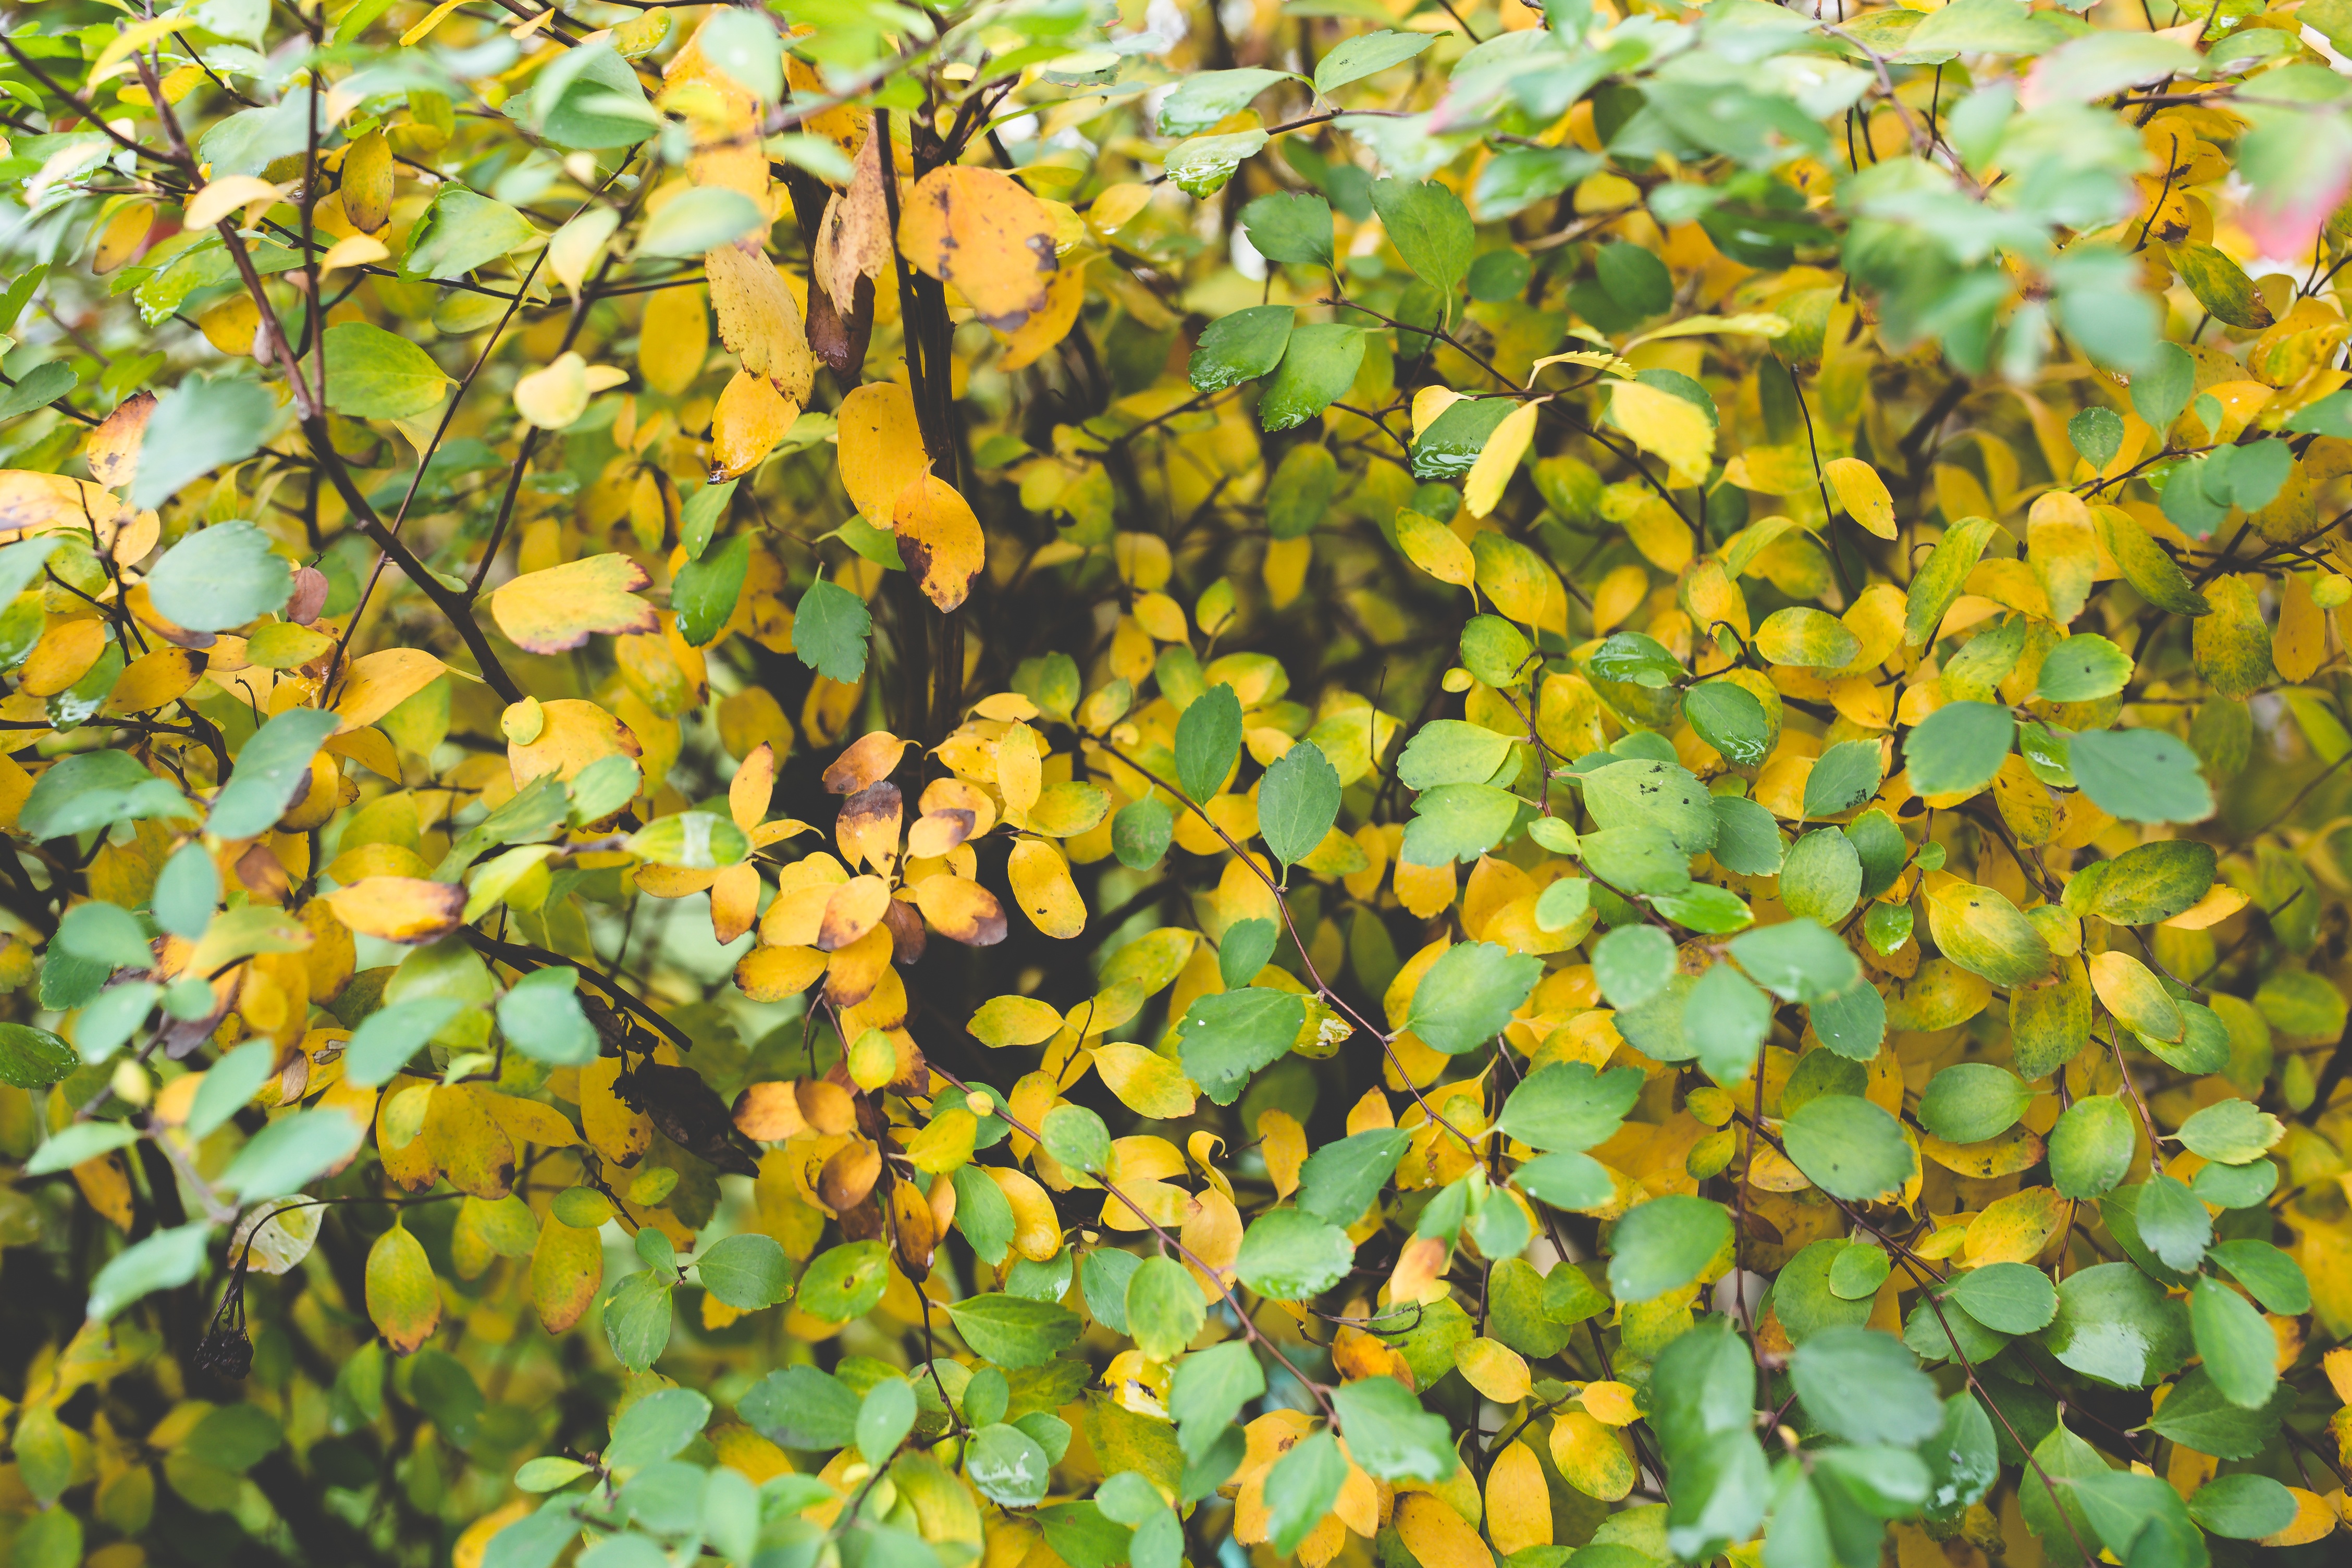
tree, nature, branch, plant, sunlight, leaf, fall, flower, bush, food, green, produce, small, evergreen, autumn, botany, colorful, yellow, flora, leaves, shrub, little, deciduous, ecosystem, many, flowering plant, maidenhair tree, woody plant, land plant